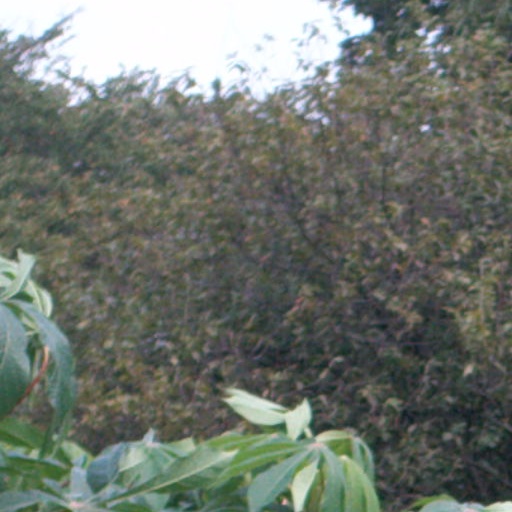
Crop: cassava